History of France's military nuclear program

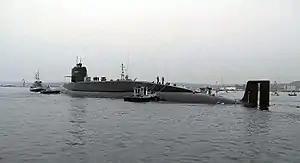
"Le Redoutable", 1st French nuclear-powered ballistic missile submarine.

1964 marked the beginning of France's permanent nuclear deterrent. On January 14, the Strategic Air Forces were created. In February, the first Mirage IV and the first C-135F tanker arrived in the forces. In October, the first alert by a Mirage IV, armed with the AN-11 bomb, and a C-135F tanker takes place at Mont-de-Marsan air base (Landes). The trio of nuclear weapon (AN-11), carrier aircraft (Mirage IV) and projection aircraft (tanker) was now operational.